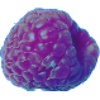
Label: Raspberry 1